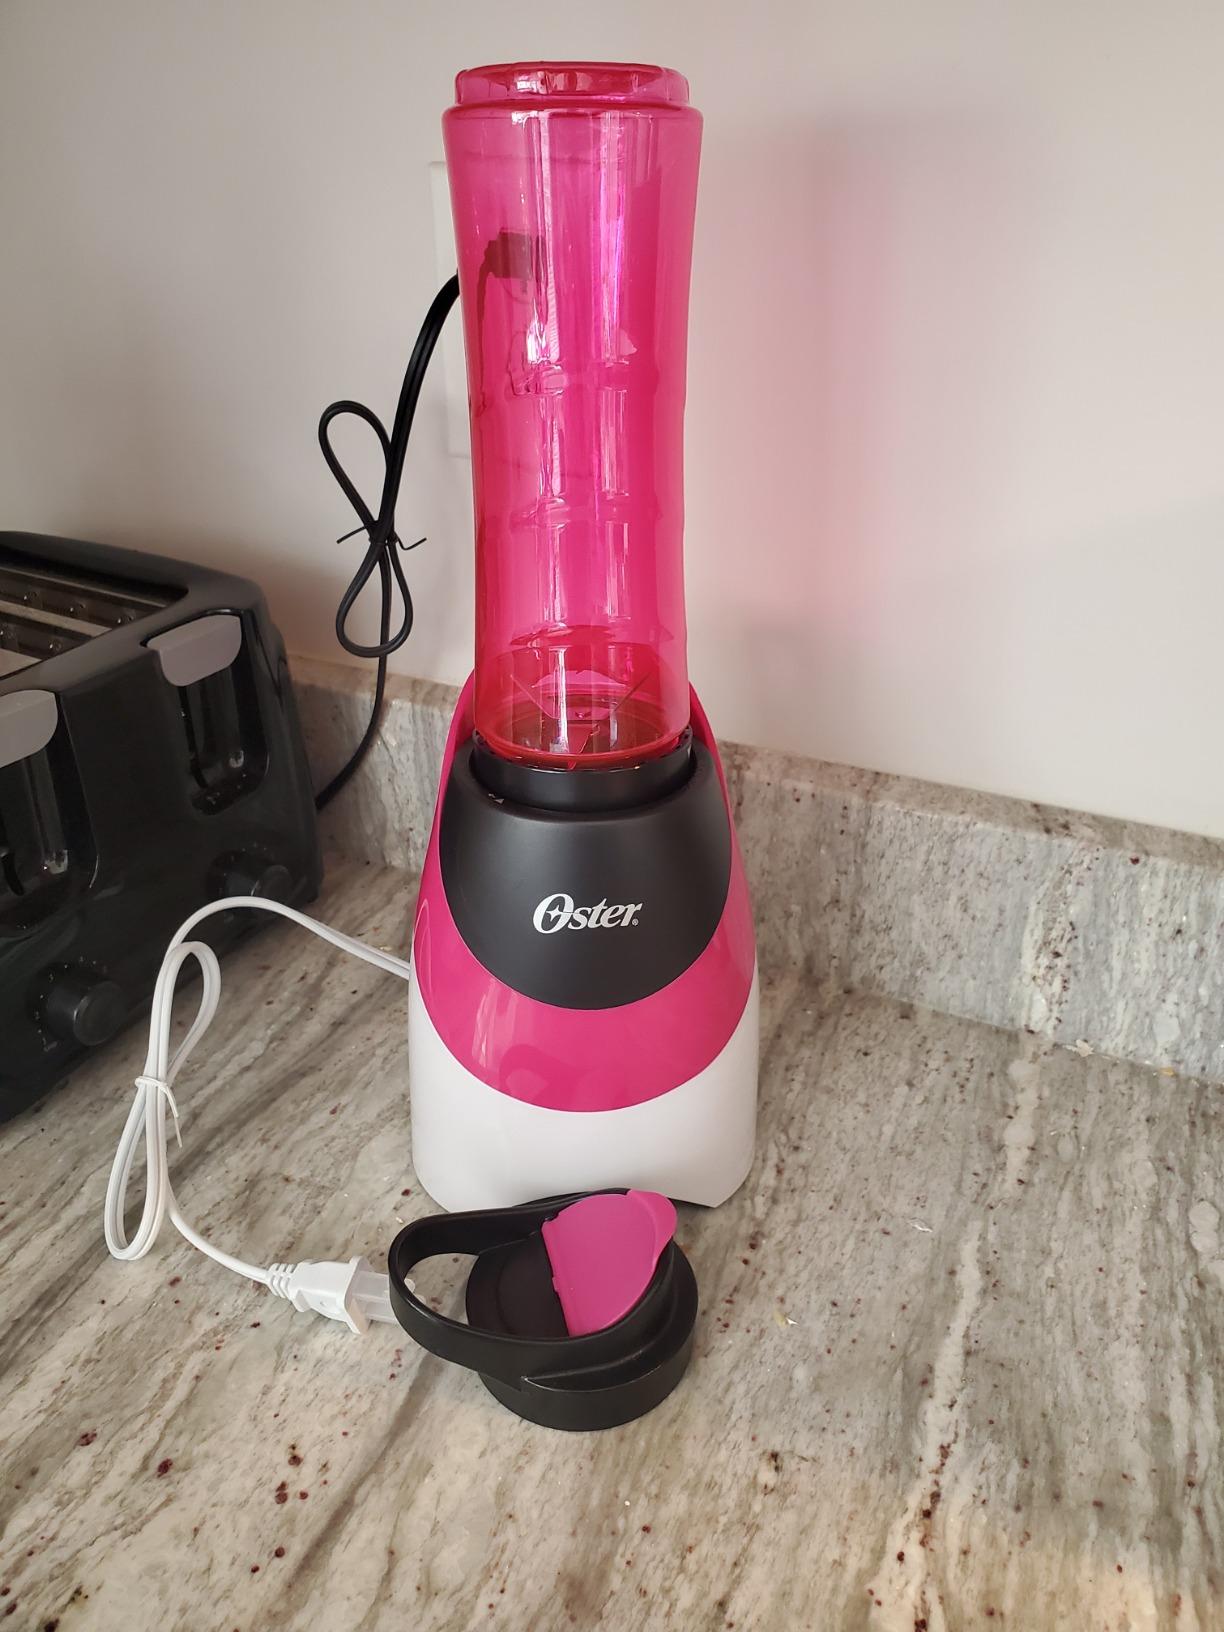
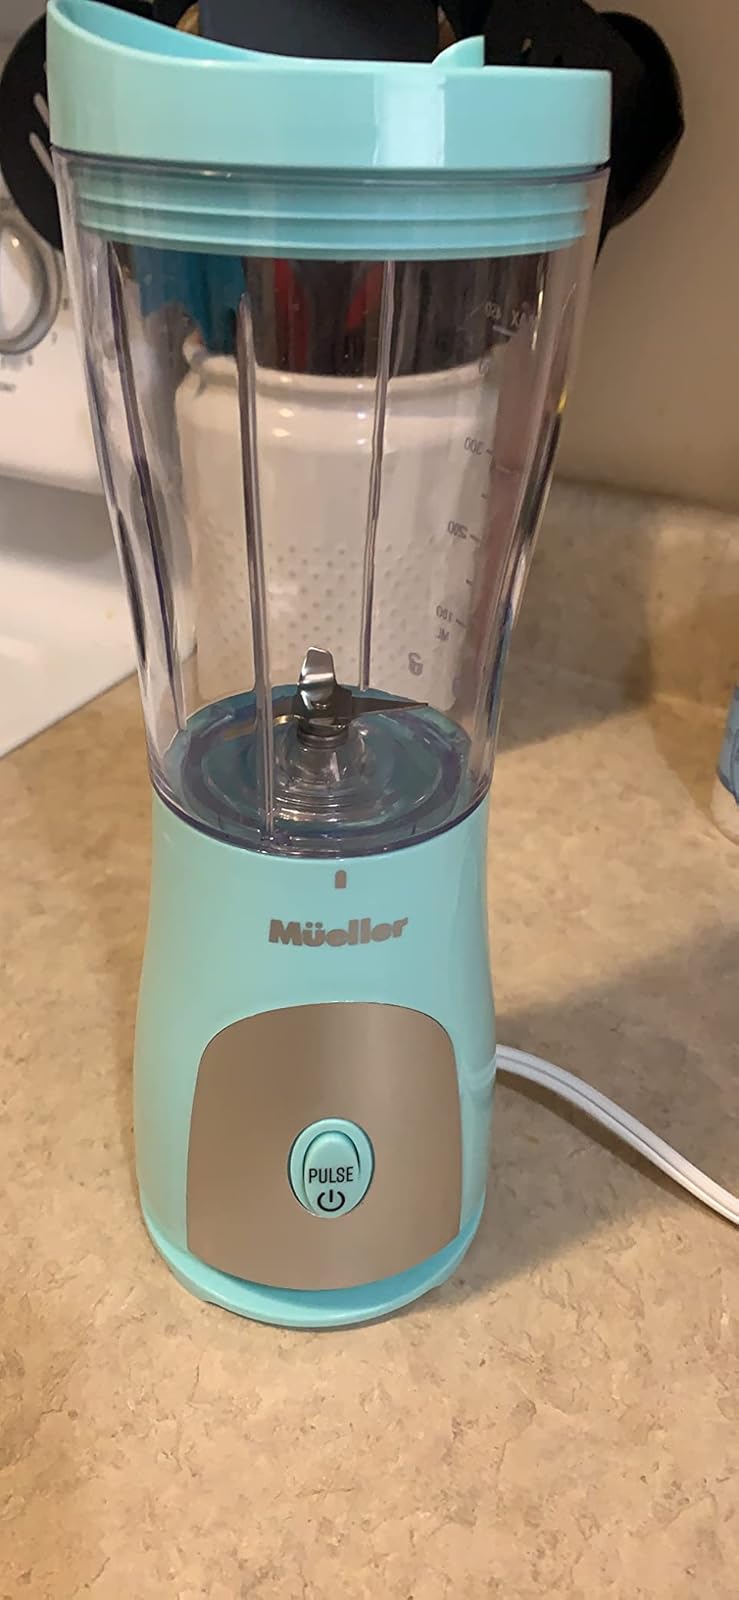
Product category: items_blender
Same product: no